Dominion Public Building (London, Ontario)

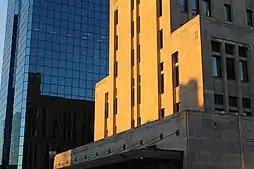
A view at the solid massing of The Dominion Public Building on the rear facade

The London Dominion Public Building, along with many other federal buildings from the Public Works Act, followed the formal language of neoclassicism. The architects of the building followed an offshoot of the neoclassical period called Classical Moderne; this resulted in the sleek, conservative and solid massing of the building. Alongside its overall formal language, Fuller incorporated many art deco elements to the building that complimented the smooth exterior shell. The Dominion Public Building commands a strong, yet dignified presence through its neoclassical massing style; the building follows the traditional format of base, shaft and capital that defines the overall form of the architecture. This specific massing was developed to sympathise with the everyday circulation on the street below; from the street level the building appears as a one-storey construction, but as the viewer steps back the massing of the building steps as well, revealing a vertical prominence.